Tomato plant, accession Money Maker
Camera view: vertical (180 deg); turntable rotation: 30 degrees
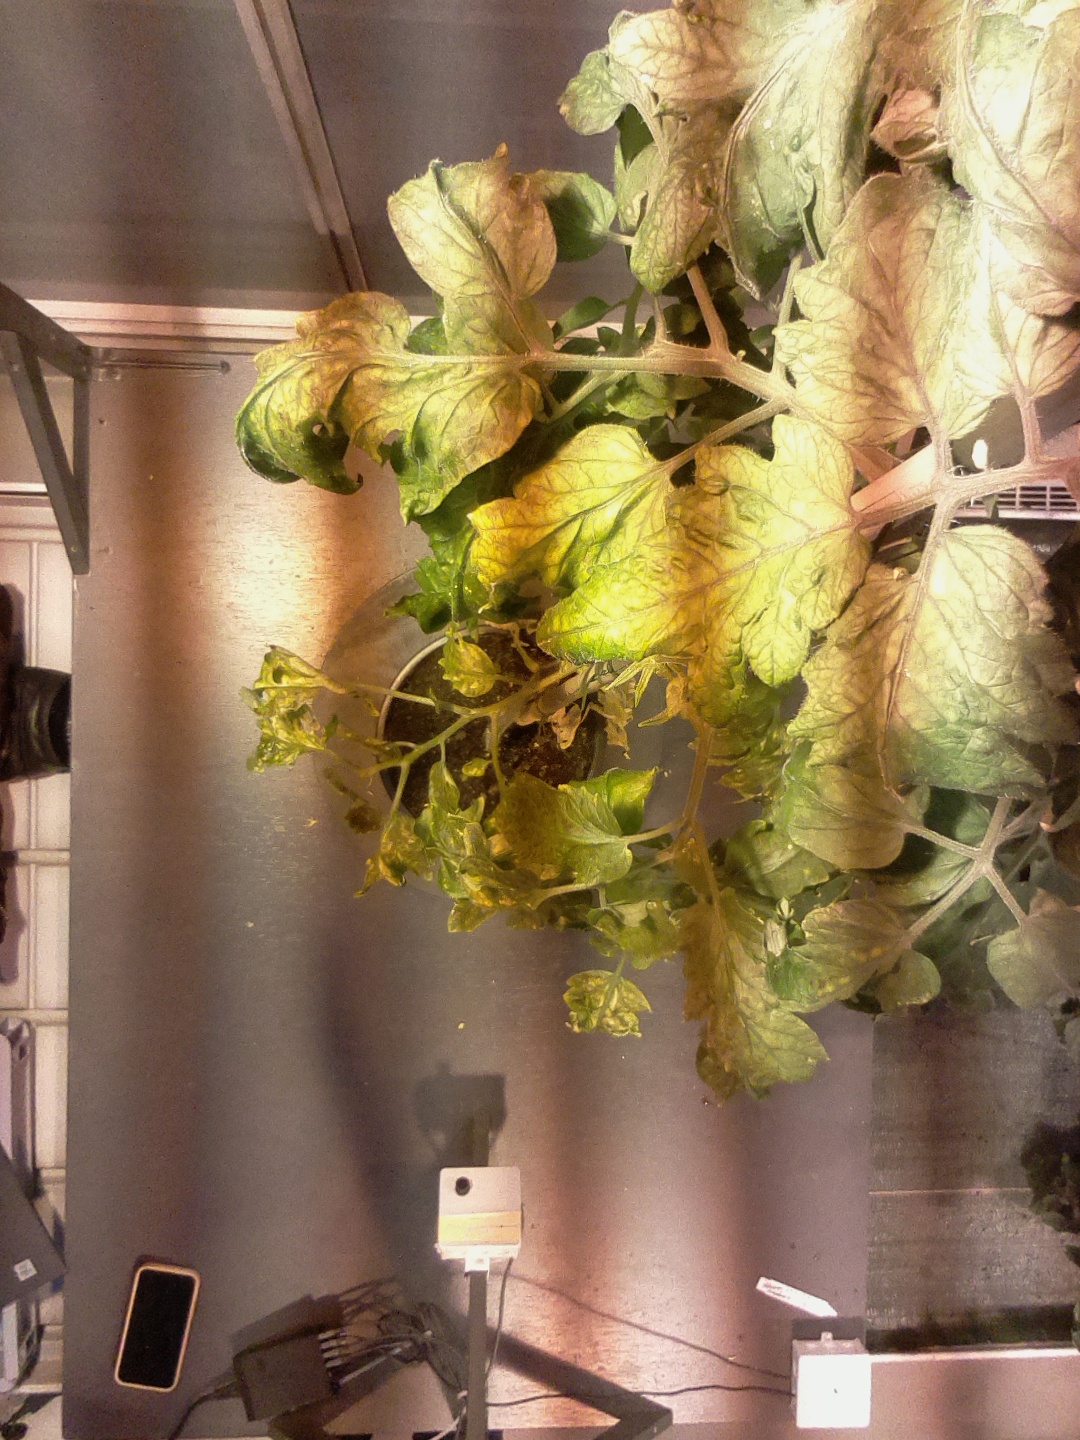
BBCH growth stage 71: 10%-20% of final fruit size